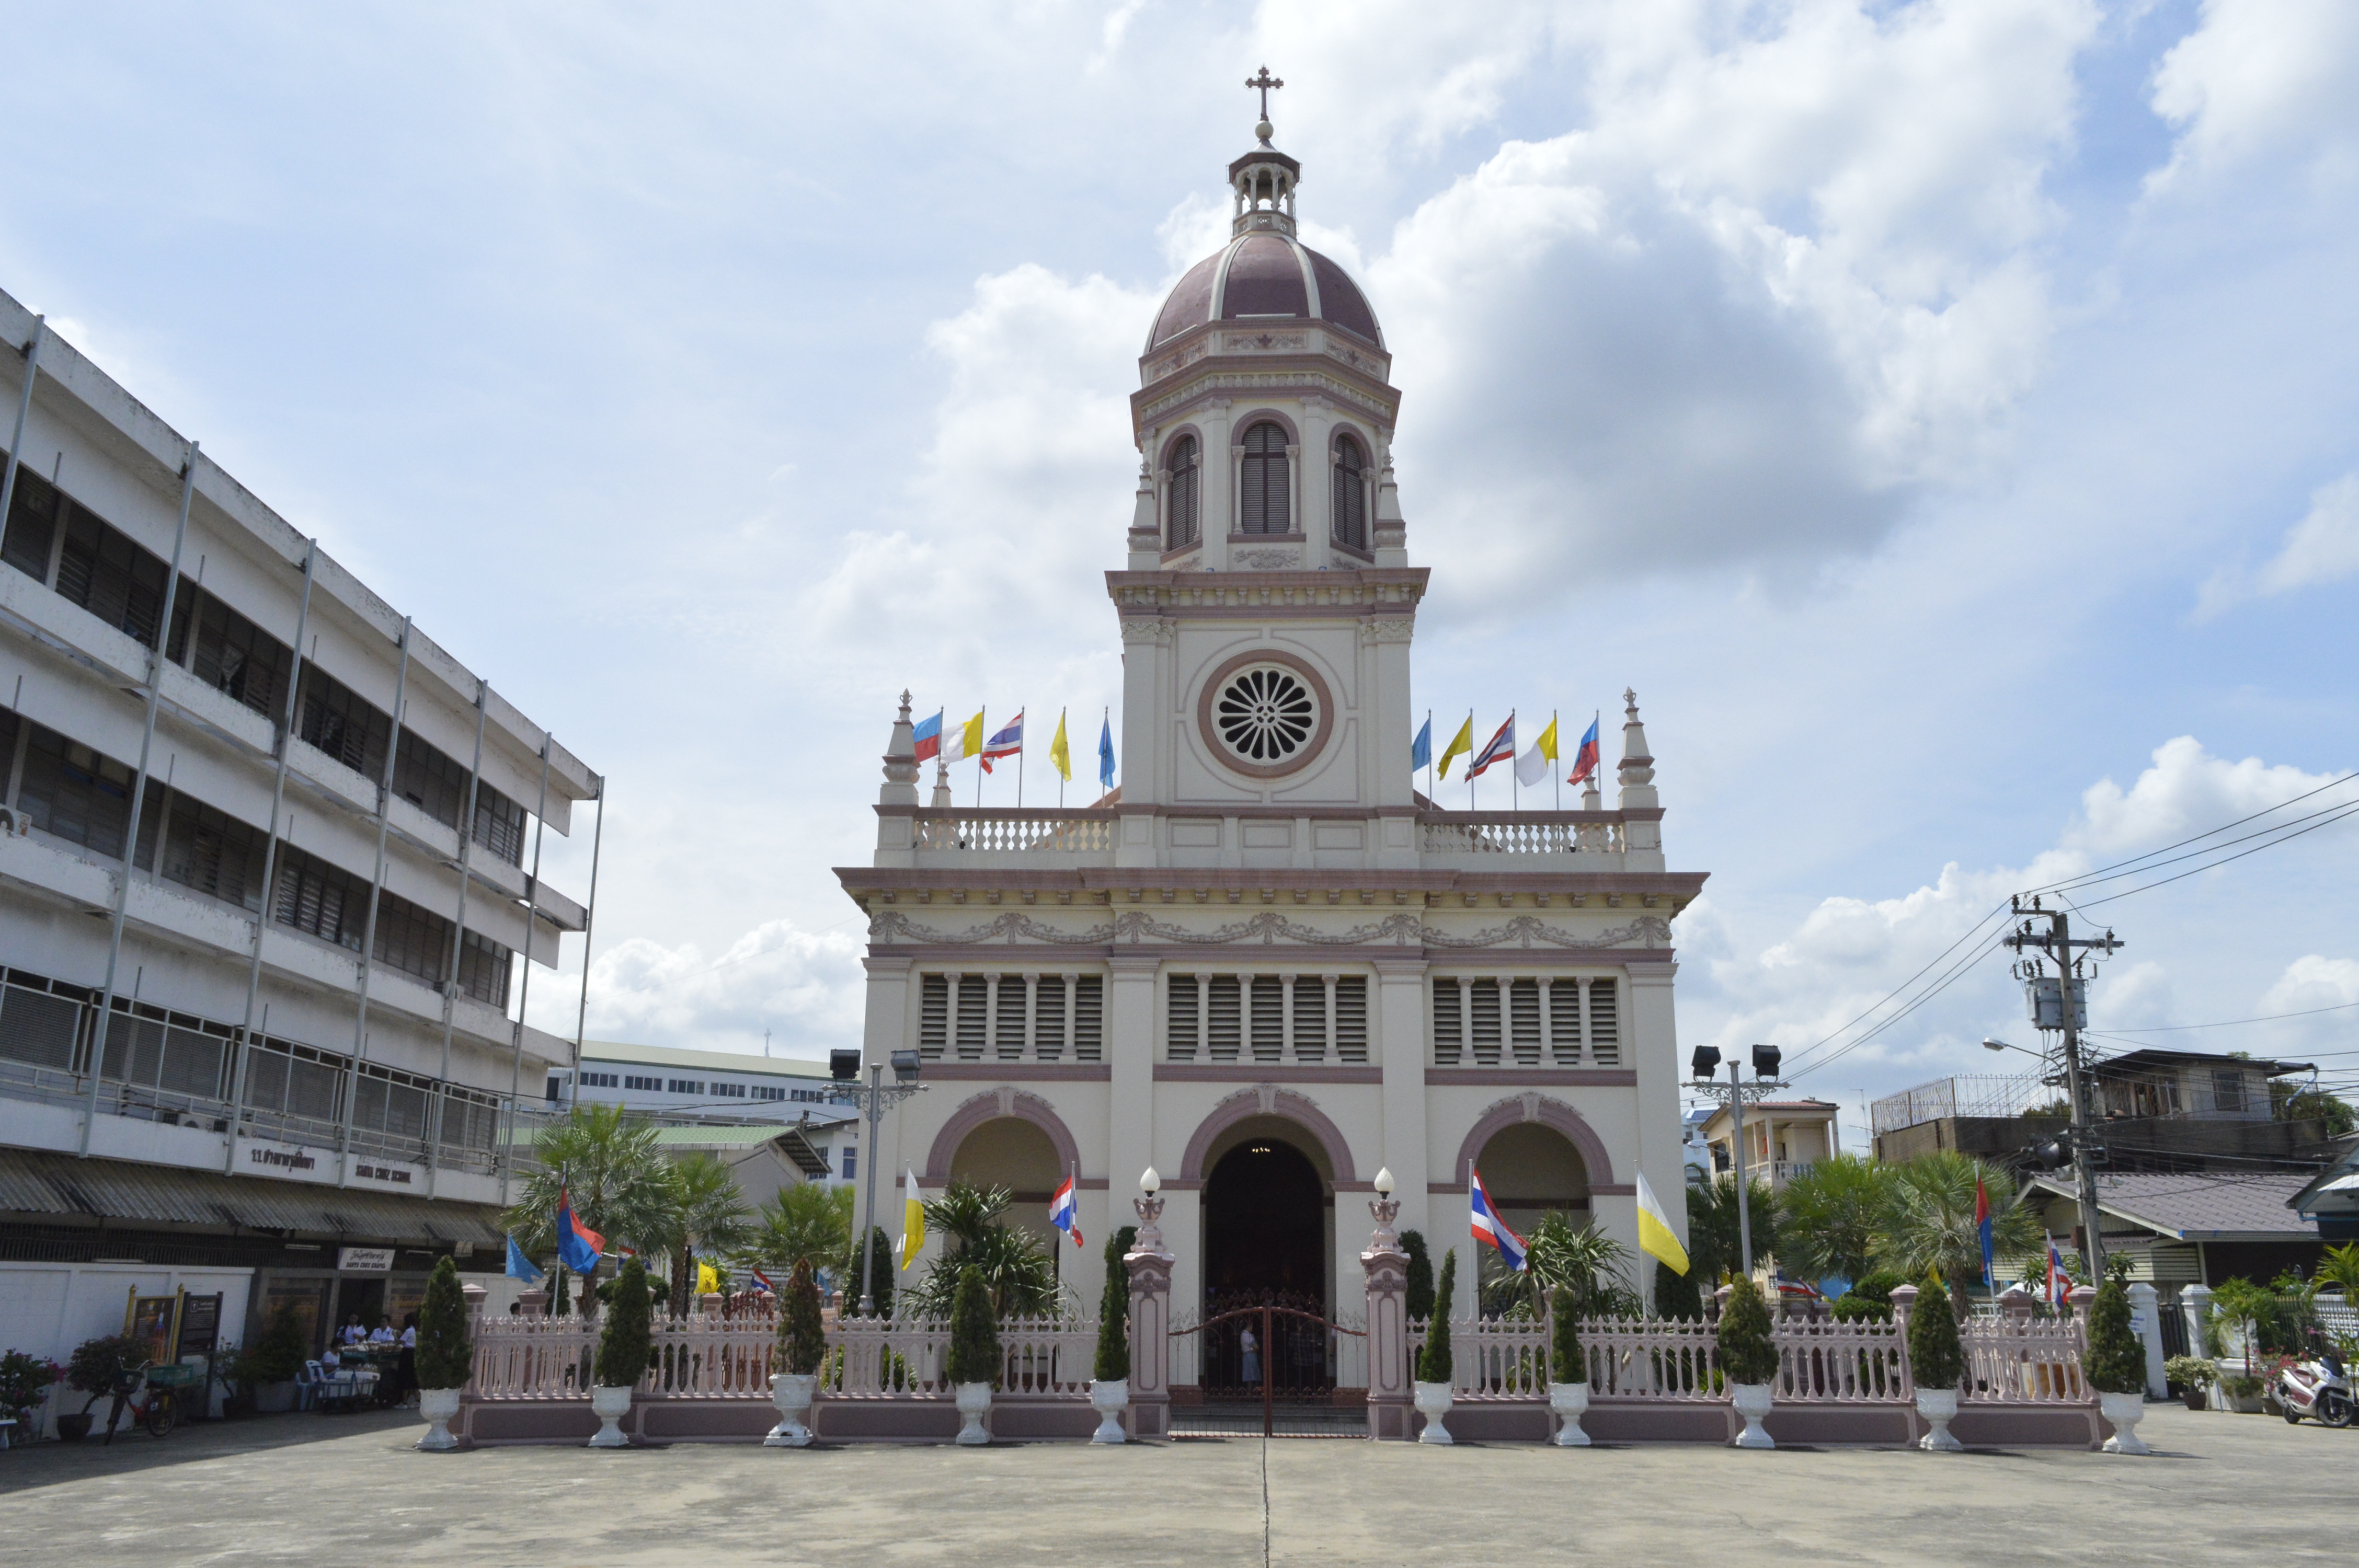
church, landmark, sky, metropolitan area, building, town square, plaza, city, downtown, place of worship, metropolis, basilica, facade, steeple, classical architecture, seat of local government, tourism, cathedral, byzantine architecture, palace